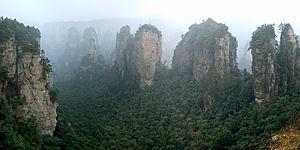
Pandora: The World of Avatar est une zone thématique dans la partie sud-ouest du parc Disney's Animal Kingdom au Walt Disney World Resort, en Floride. Elle est inspirée de l'exolune fictive Pandora de la franchise cinématographique Avatar de James Cameron. Les principaux éléments qui caractérisent l'univers du film y sont reproduits : les montagnes flottantes, la faune et la flore, ainsi que le phénomène de bioluminescence. D'une taille de presque 5 ha, Pandora: The World of Avatar inclut deux attractions, Na'vi River Journey et Avatar Flight of Passage, en plus des installations habituelles comme les toilettes, les boutiques et les restaurants.